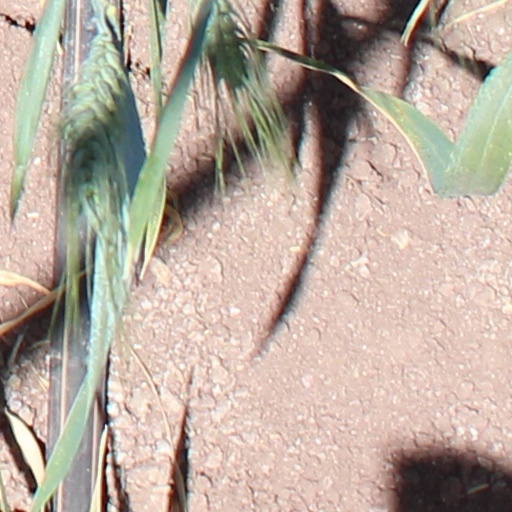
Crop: wheat